21 cm Nebelwerfer 42

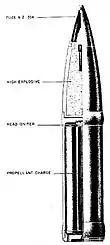
21 cm Wurfgranate 42

The "21 cm NbW 42" was a five-barreled multiple rocket launcher mounted on the towed carriage derived from that of the 3.7 cm PaK 36 anti-tank gun. A pivoting stabilising jack was added to the front of the carriage to steady the launcher when firing.